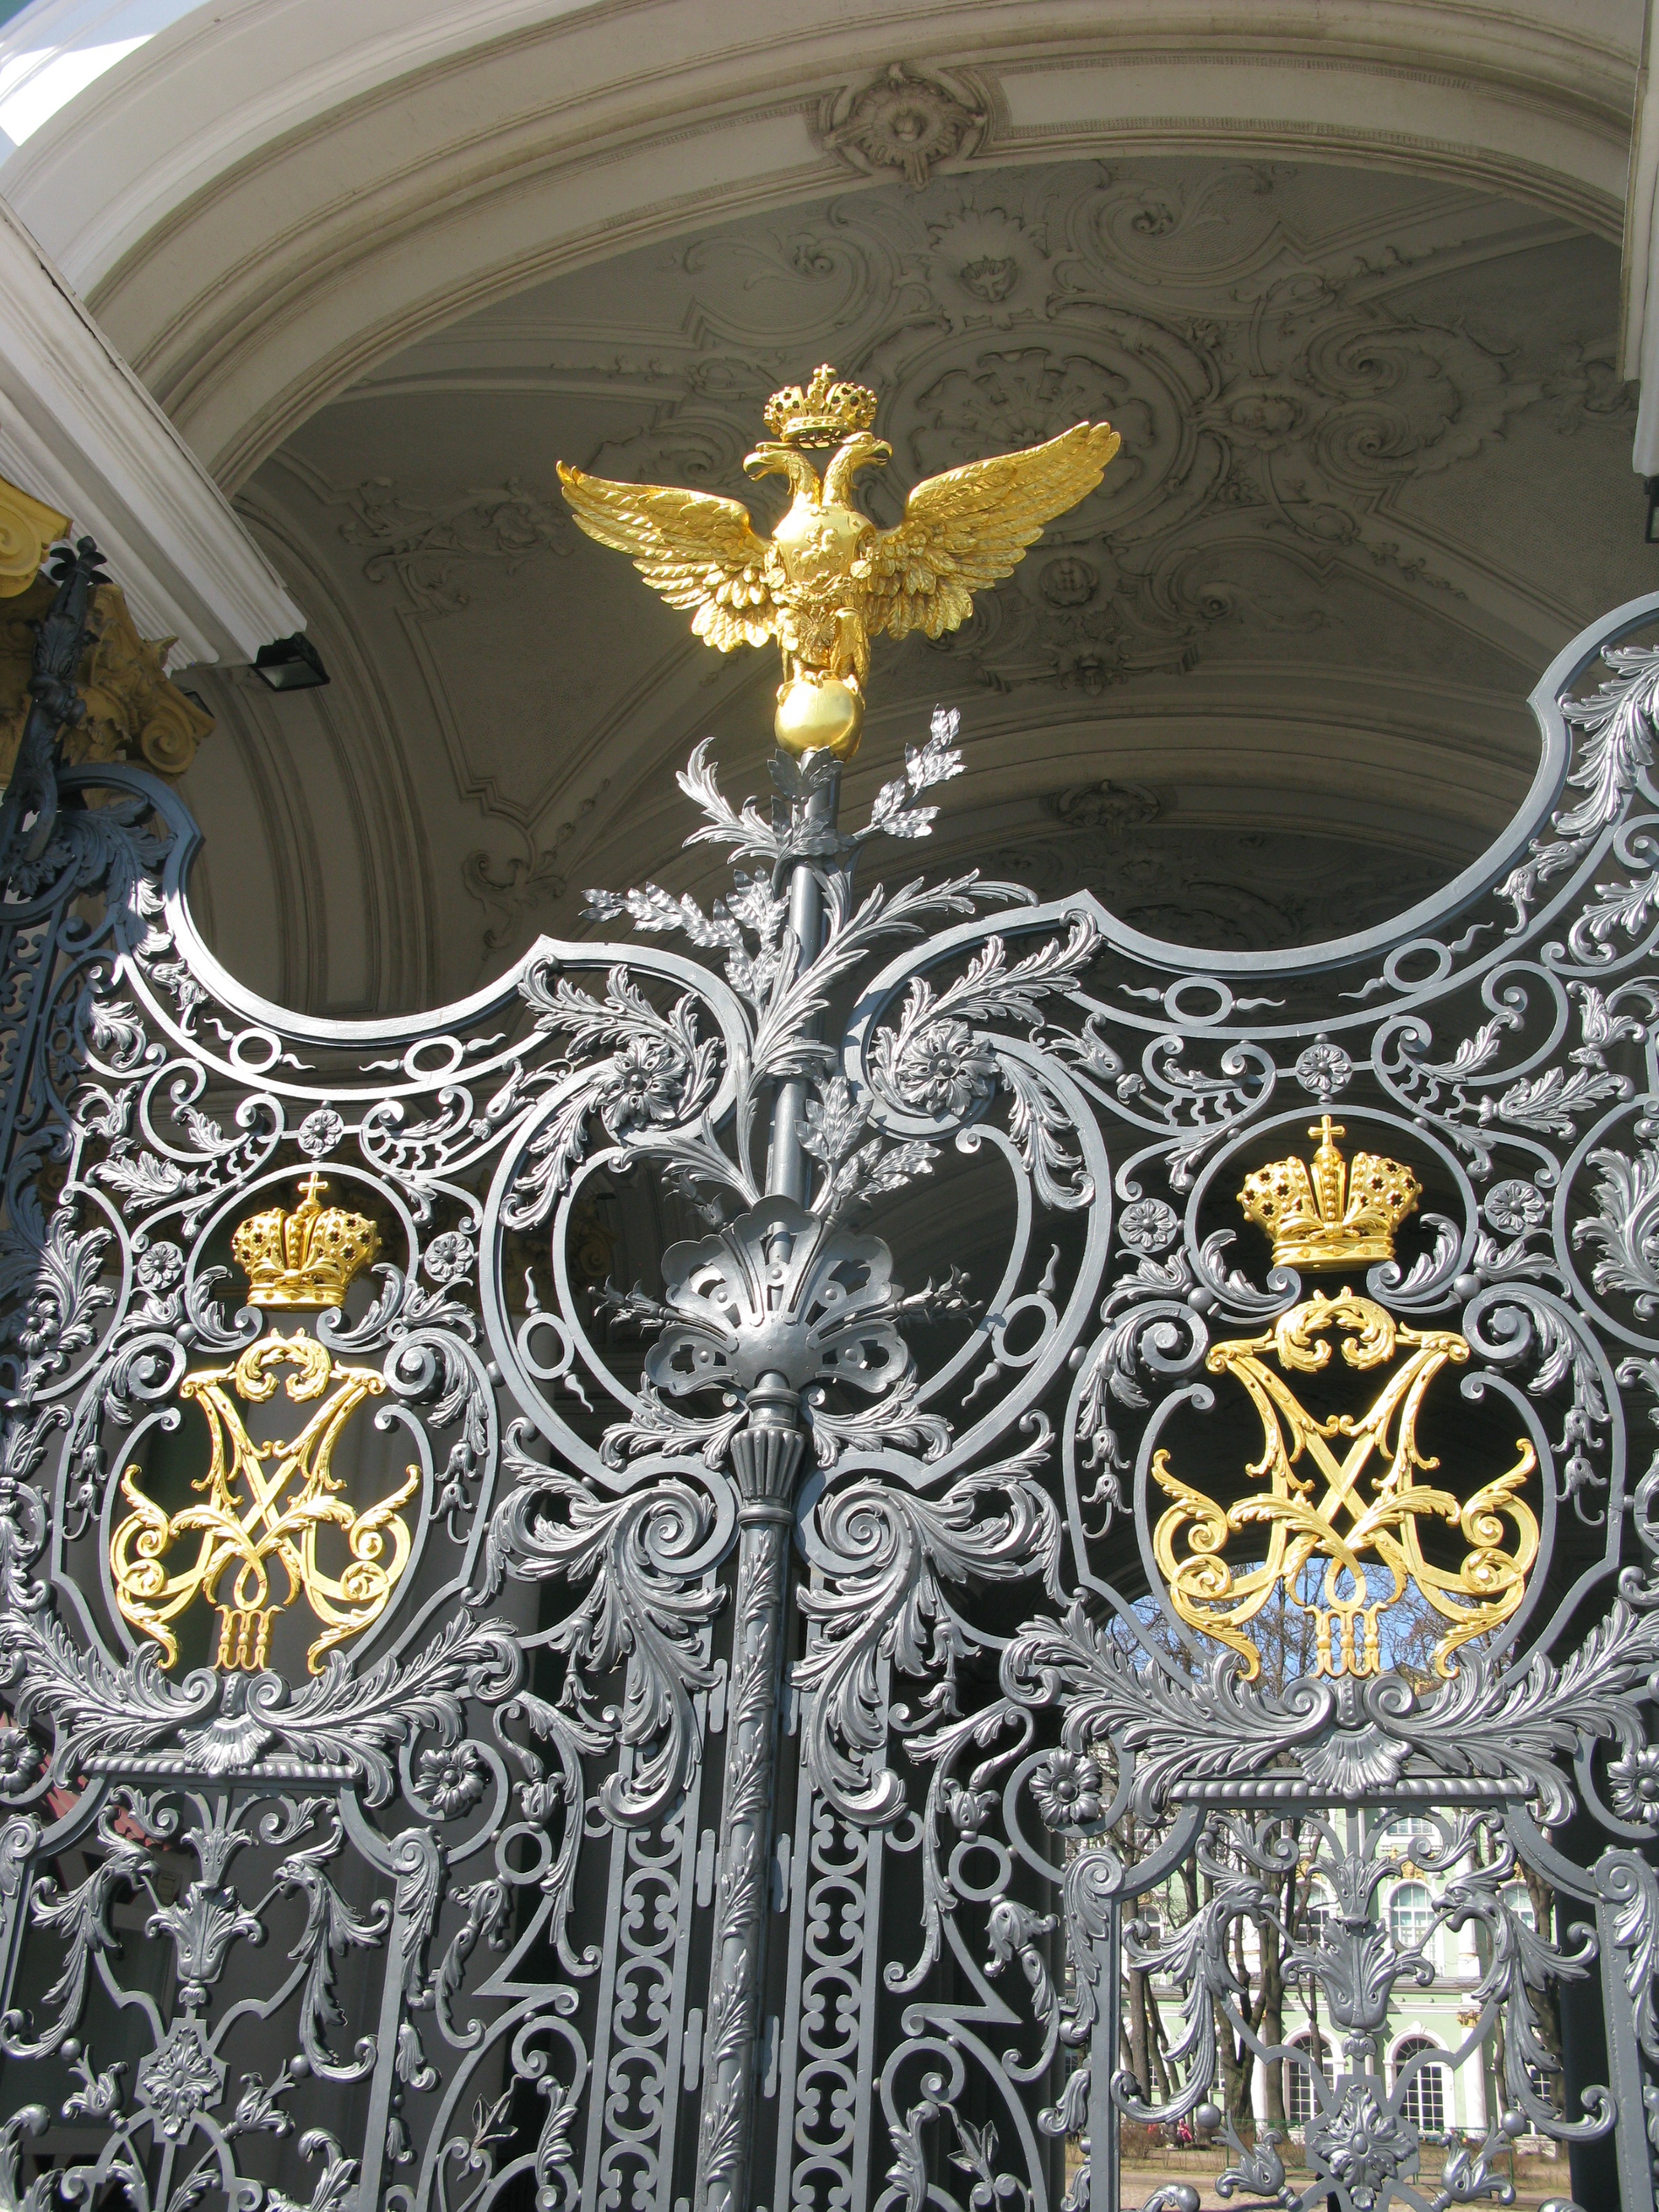
vintage, window, glass, arch, ceiling, decoration, entrance, ancient, facade, exterior, gate, lighting, door, doorway, ornament, art, gold, design, symmetry, light fixture, culture, history, closed, carving, russia, traditional, architectural, st petersburg